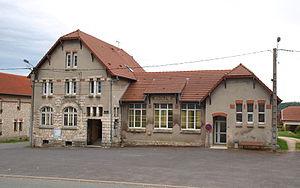
Terron-sur-Aisne (Ardennes, France)
Terron-sur-Aisne est une commune déléguée de Vouziers et une ancienne commune française, située dans le département des Ardennes en région Grand Est.